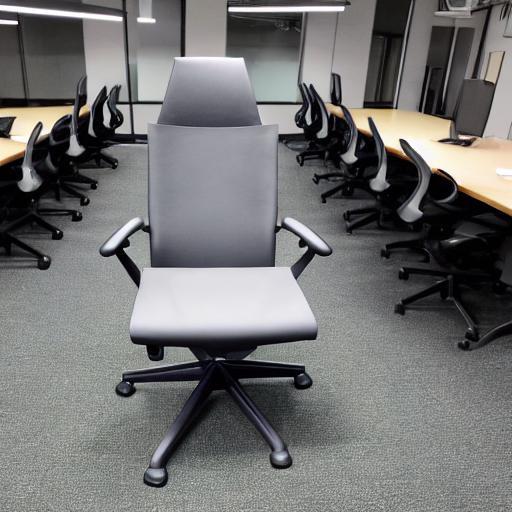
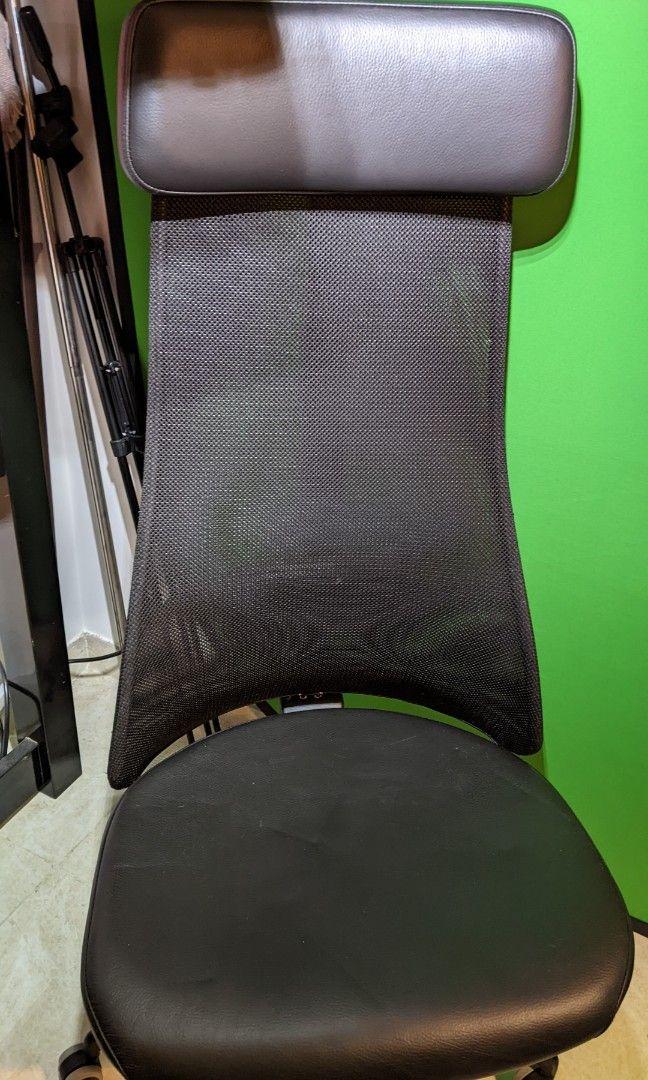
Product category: items_chair
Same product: no